Festival (2005 film)

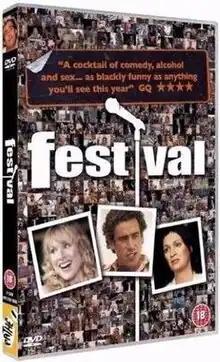
DVD cover

Festival is a 2005 British black comedy film about a number of people at the Edinburgh Festival Fringe directed by Annie Griffin. The general shots of the festival were filmed during the 2004 event.